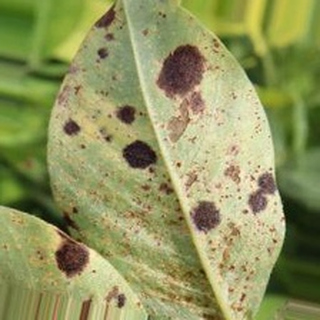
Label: groundnut_rust